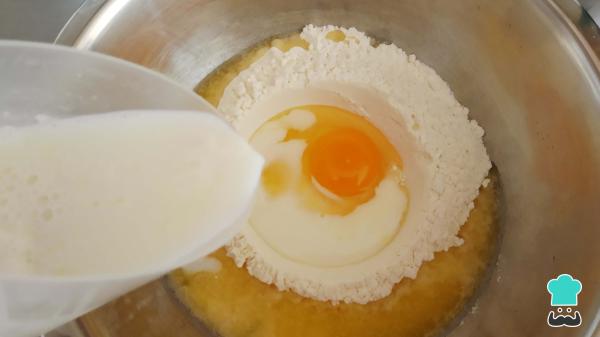
Para empezar la receta de banderillas de salchicha con harina de hotcakes, primero debes coger un recipiente y mezclar la leche, el huevo, la harina para hotcakes y la mantequilla derretida. Puedes usar una batidora eléctrica o una licuadora, mezcla por 5 minutos para airear un poco la mezcla y deja reposar unos minutos.